Feminist views on pornography

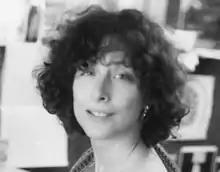
Ellen Willis

Feminists such as Betty Friedan and Kate Millett to Karen DeCrow, Wendy Kaminer and Jamaica Kincaid supported the right to consume pornography.